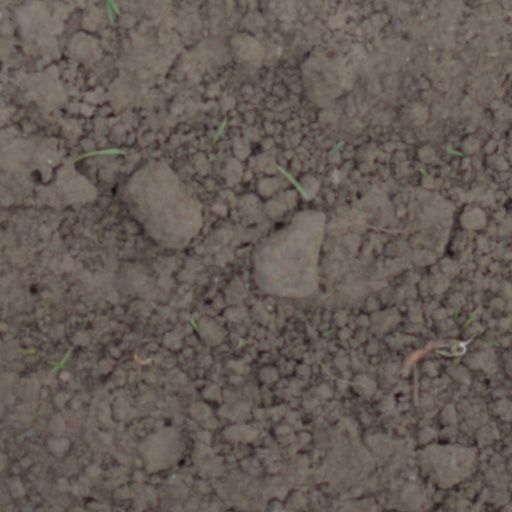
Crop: wheat